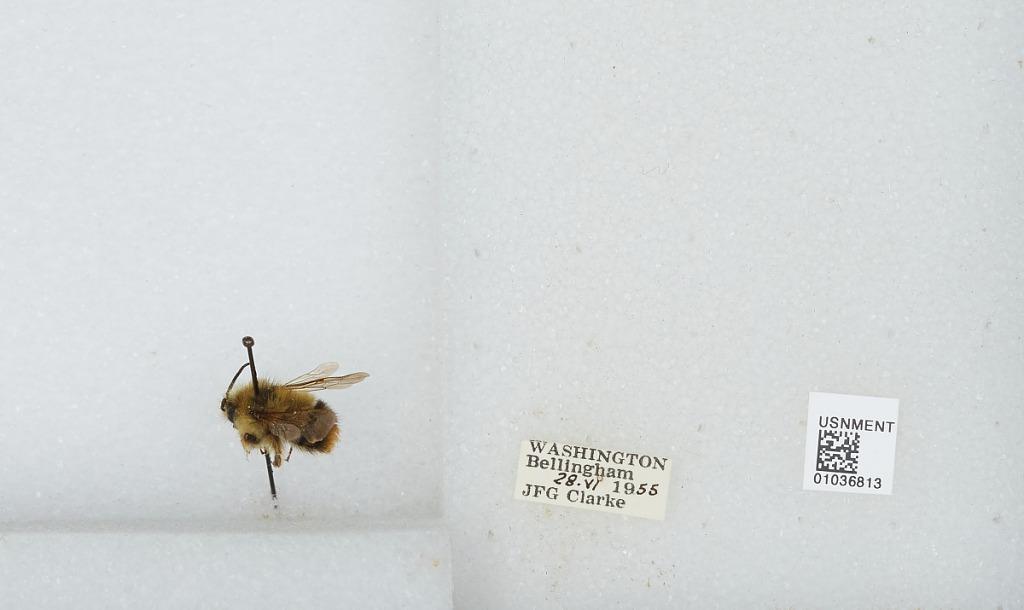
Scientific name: Bombus (Pyrobombus) mixtus Cresson
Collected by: J. Clarke
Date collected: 1955-6-28
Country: United States
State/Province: Washington
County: Whatcom
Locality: Bellingham
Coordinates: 48.7503, -122.475